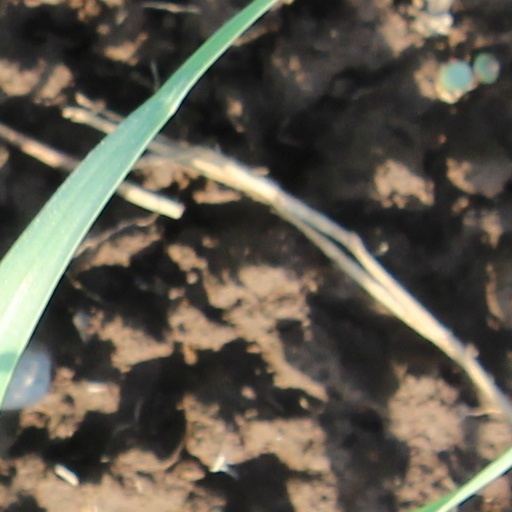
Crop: wheat